Joseph Joffo

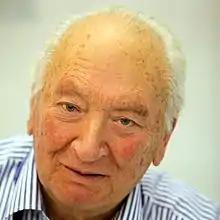
Joffo at the Salon du Livre 2011 in Geneva

Joseph Joffo (2 April 1931 – 6 December 2018) was a French author. A noted autobiographer, Joffo was perhaps best known for his memoir "Un sac de billes" ("A Bag of Marbles"), which has been translated into eighteen languages. Joseph Joffo was married to Brigitte Joffo and had 3 children, Alexandra, Boris, and Franck